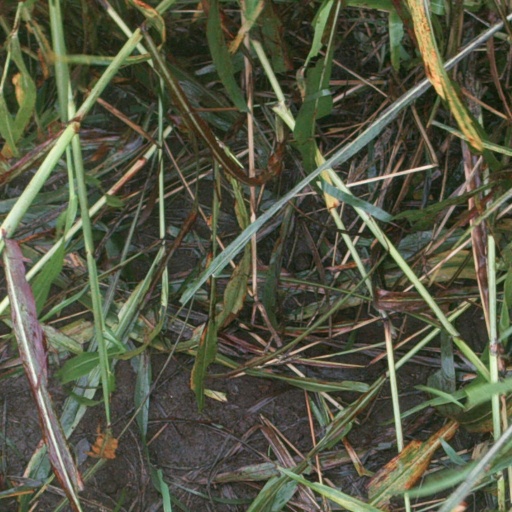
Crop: sorghum